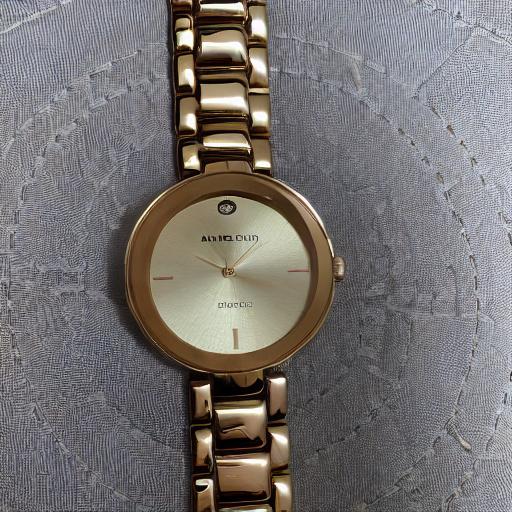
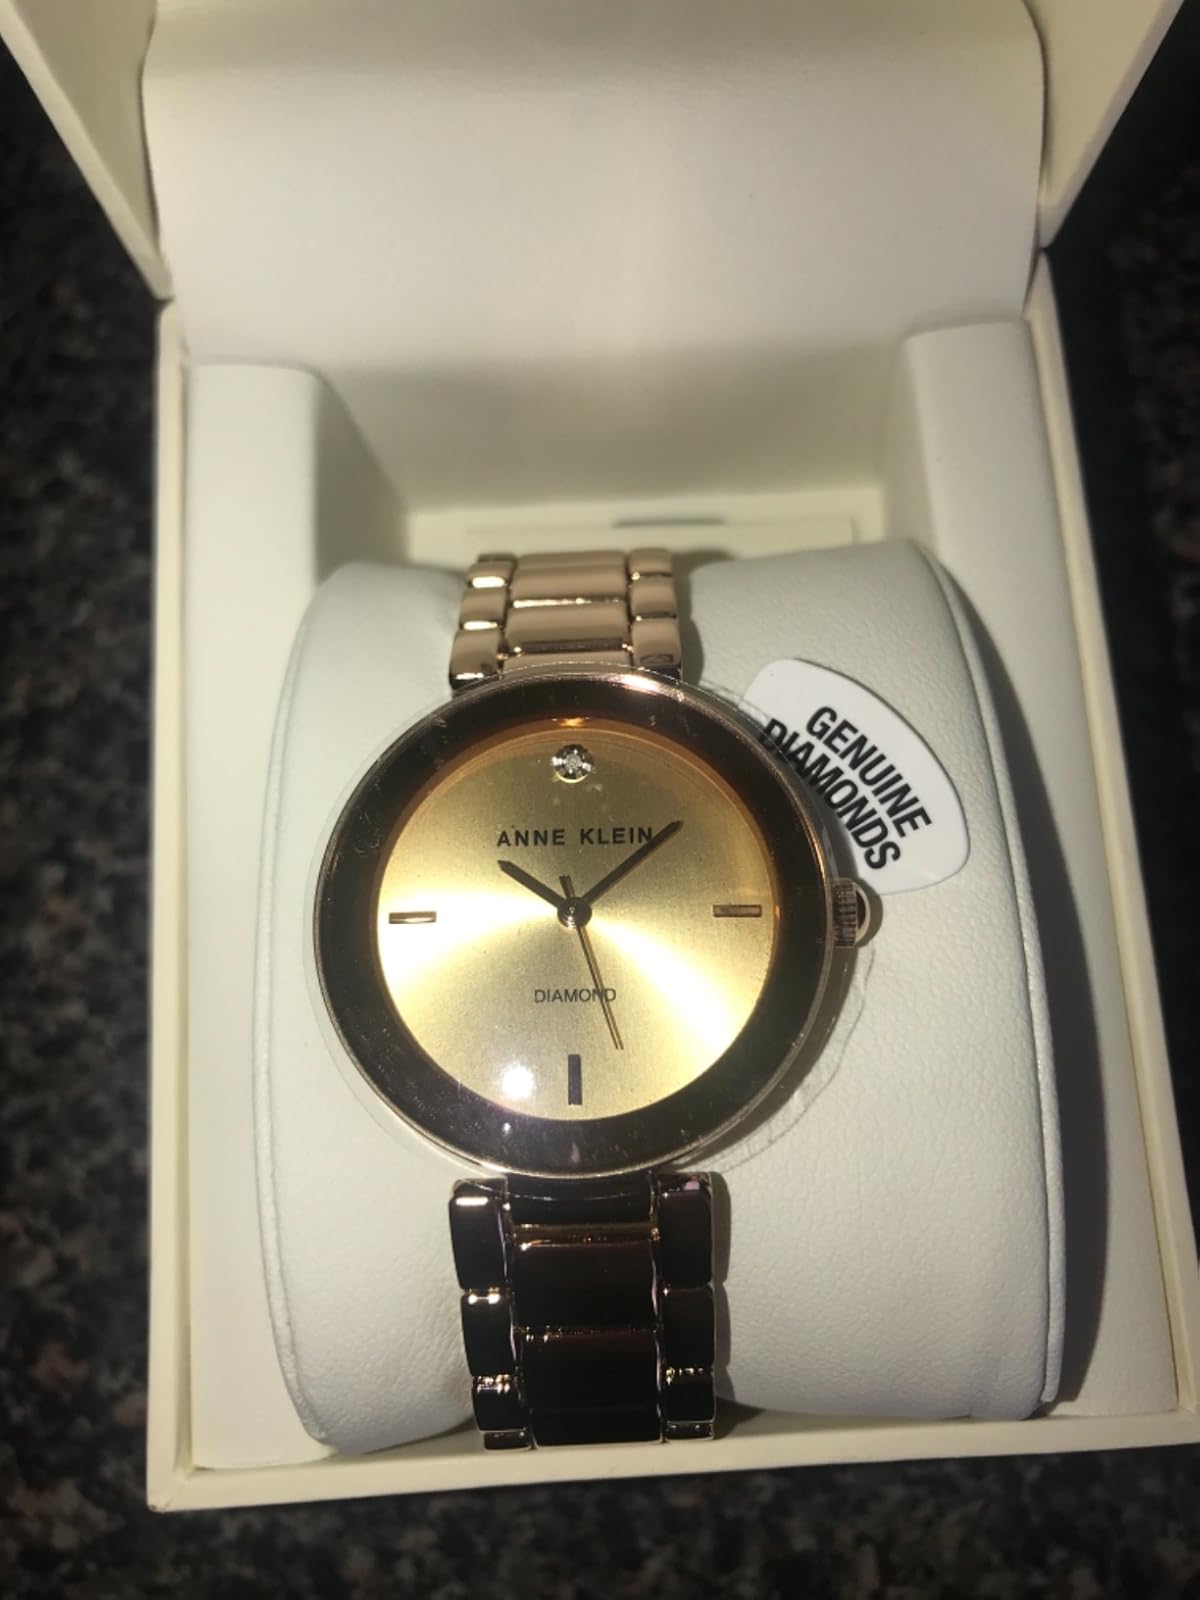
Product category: accessories_watch
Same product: no